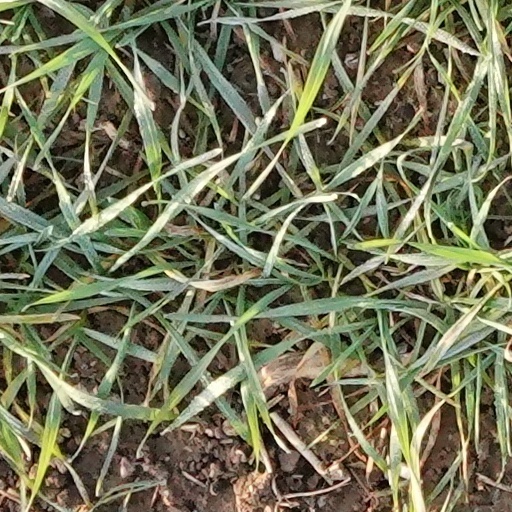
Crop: wheat